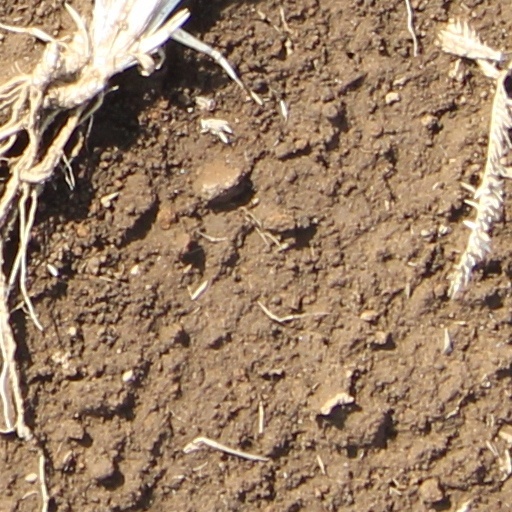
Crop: wheat